Second plague pandemic

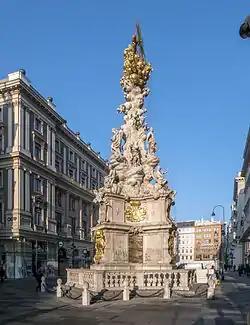
Plague Column in Vienna was erected after the Great Plague epidemic in 1679

There have been three major outbreaks of plague. The Plague of Justinian in the 6th and 7th centuries is the first known attack on record, and marks the first firmly recorded pattern of plague. From historical descriptions, as much as 40% of the population of Constantinople died from the plague. Modern estimates suggest that half of Europe's population died as a result of this first plague pandemic before it disappeared in the 8th century. After 750, plague did not appear again in Europe until the Black Death of the 14th century.